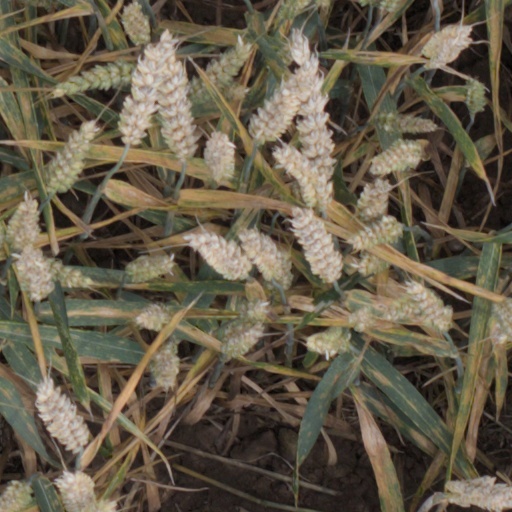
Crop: wheat